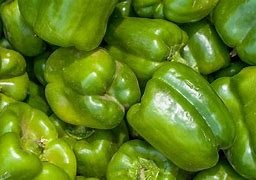
Label: capsicum